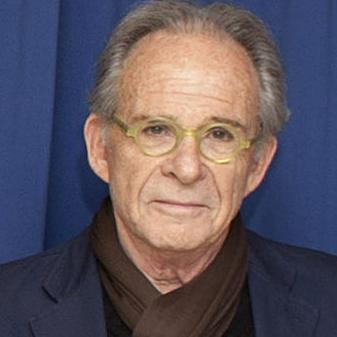
Age: 74